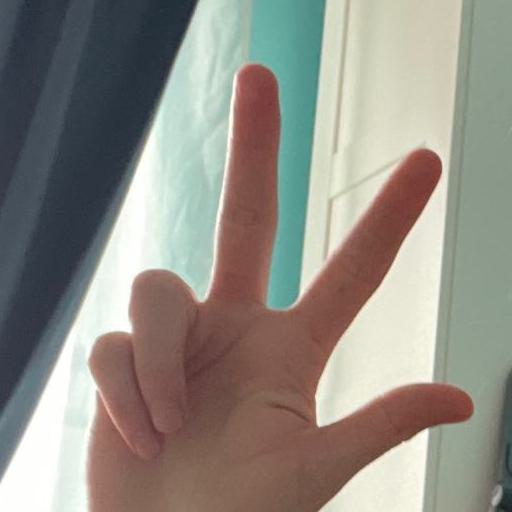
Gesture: three2